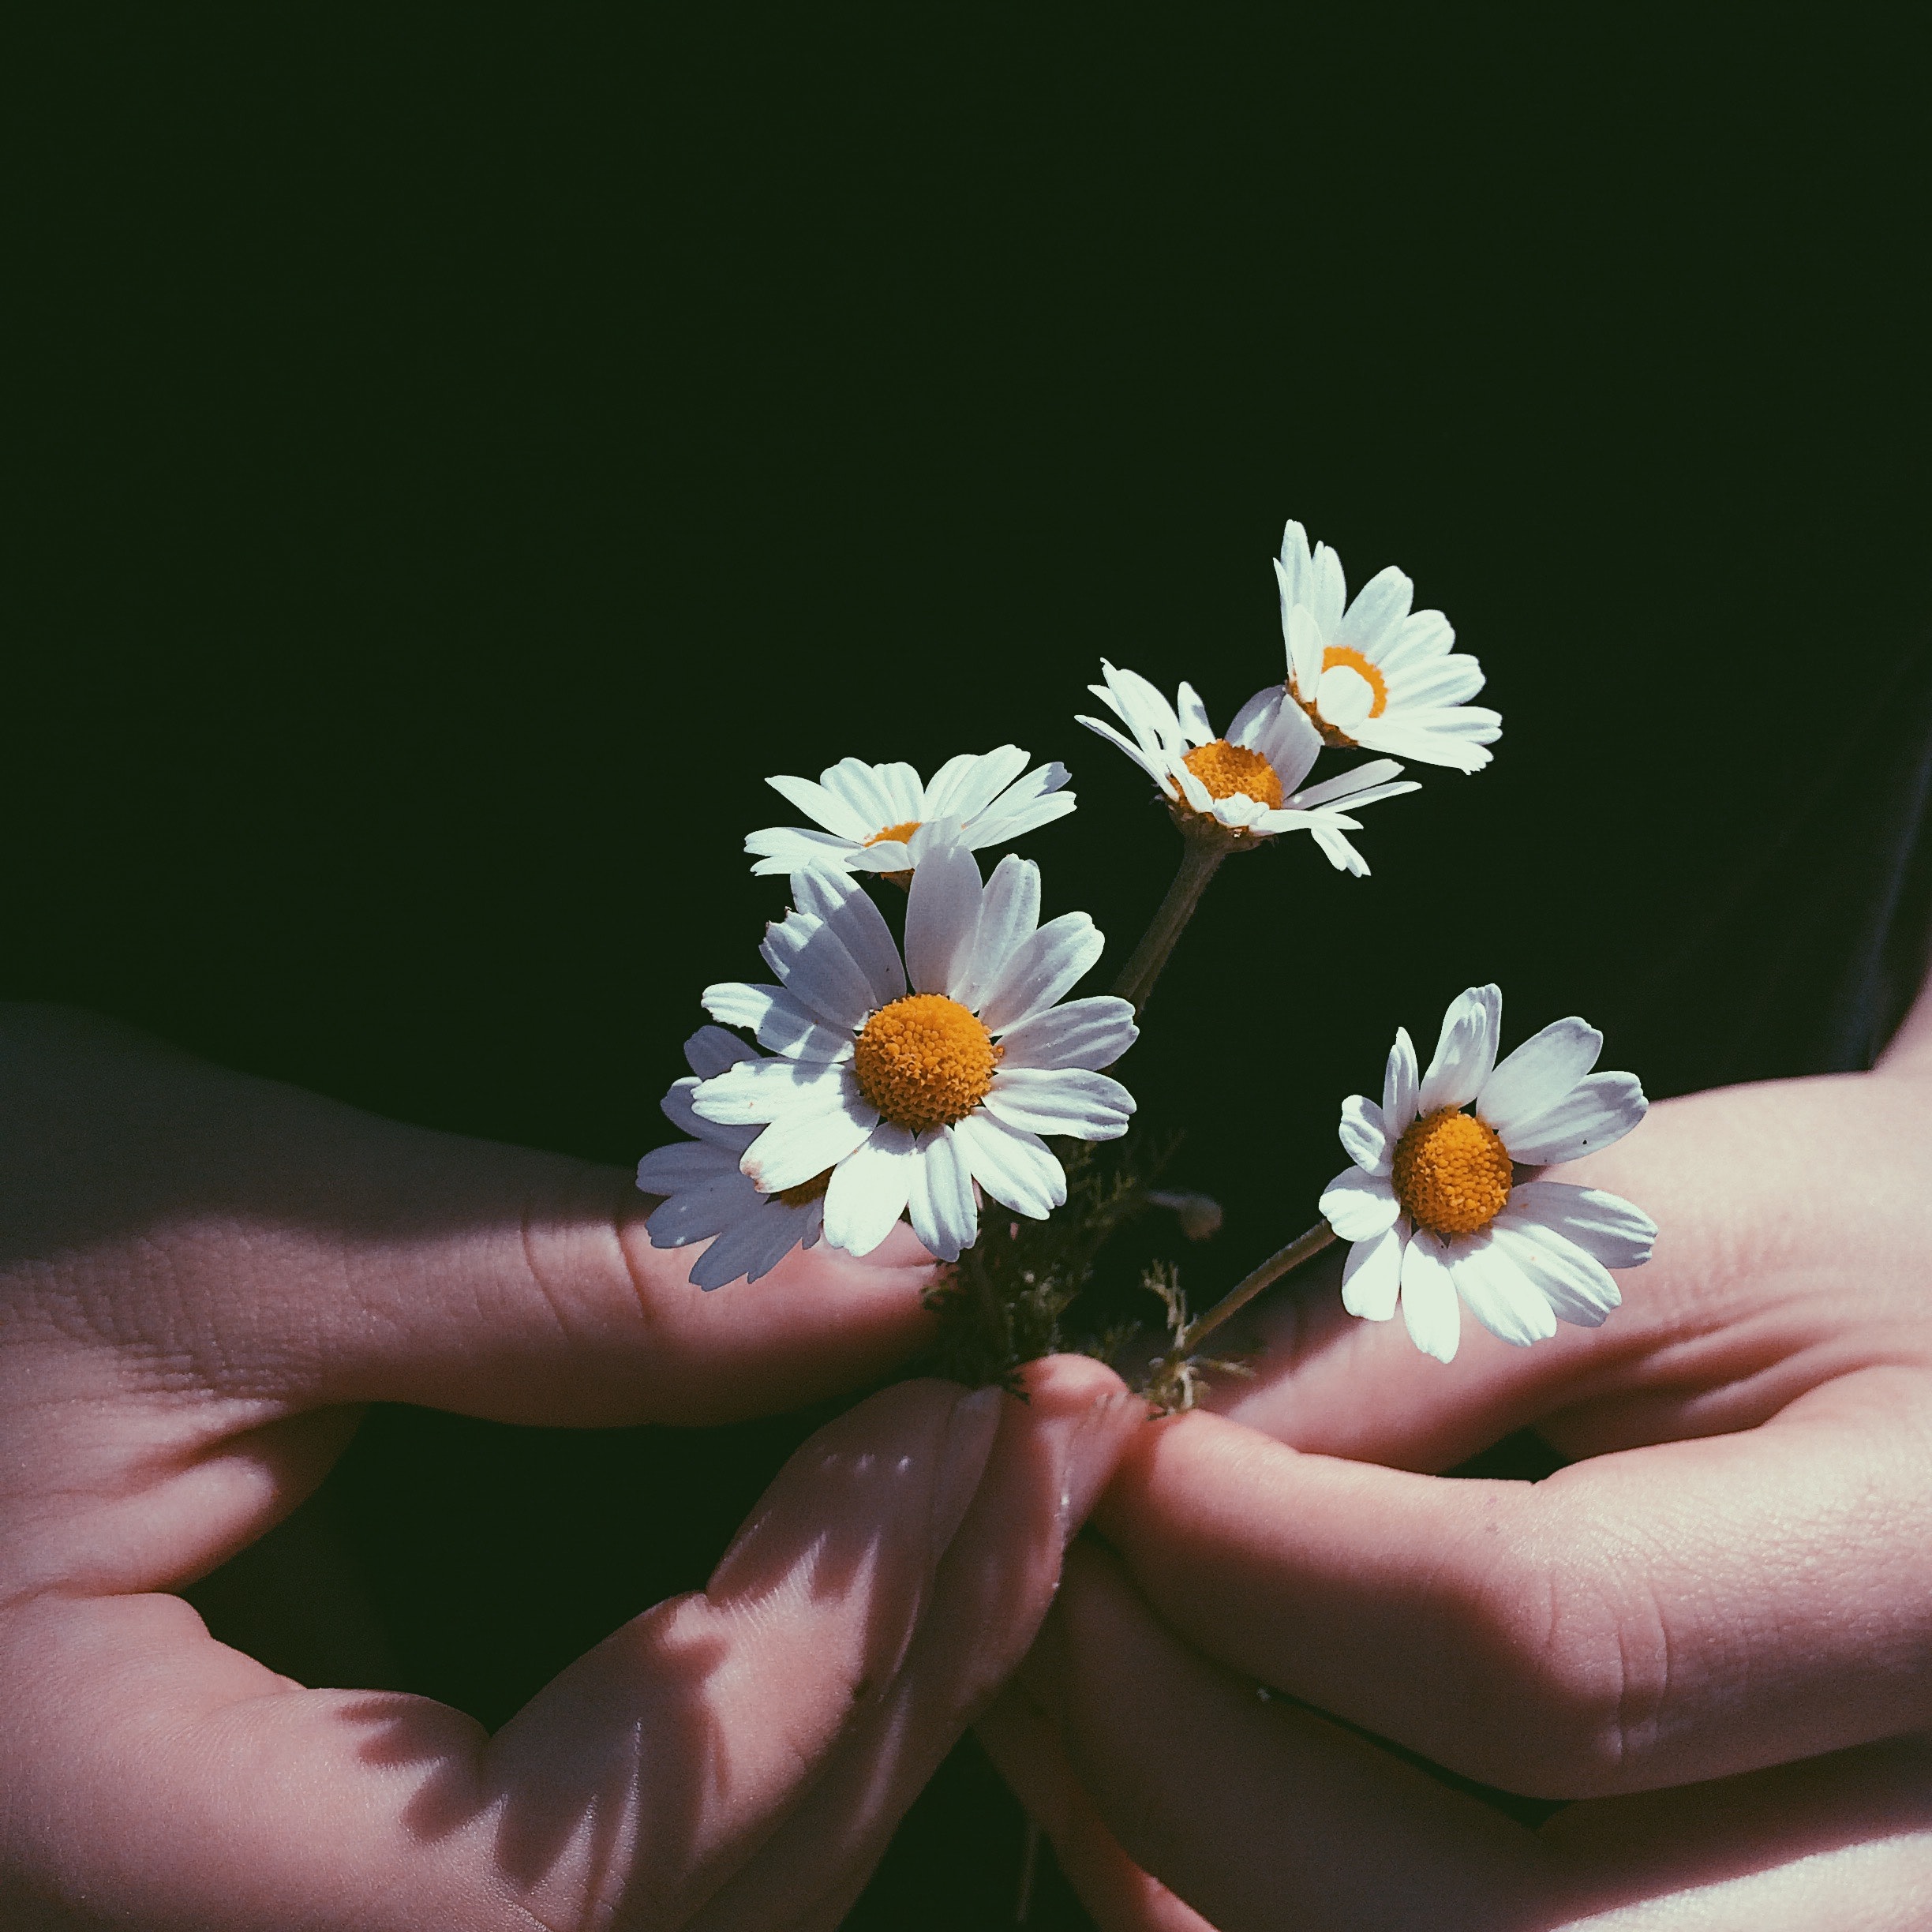
flower, daisy, hand, chamomile, petal, plant, oxeye daisy, finger, chamaemelum nobile, camomile, nail, wildflower, flowering plant, marguerite daisy, spring, mayweed, still life photography, daisy family, still life, gesture, aster